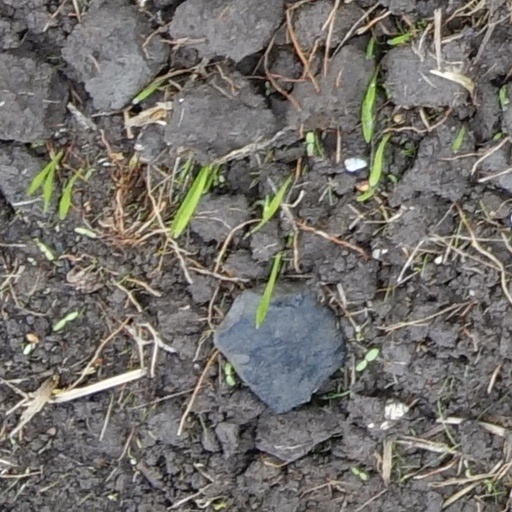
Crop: wheat